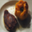
Label: sweet_pepper